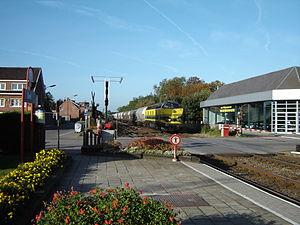
La gare de Geel est une gare ferroviaire belge de la ligne 15, d'Anvers à Hasselt située sur la commune de Geel, dans la province d'Anvers en Région flamande.